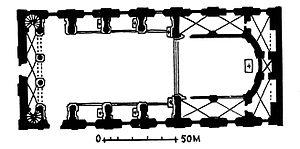
L'église de l'Assomption, ou église des jésuites, est un édifice religieux catholique de Dillingen en Allemagne. C'est l'église de l'ancien Collège Saint-Jérome, établissement tenu par les jésuites de 1563 à 1773, année de la suppression de la Compagnie de Jésus, et fondé au milieu du XVIᵉ siècle par le prince-évêque d'Augsbourg, le cardinal Othon Truchsess de Waldbourg.